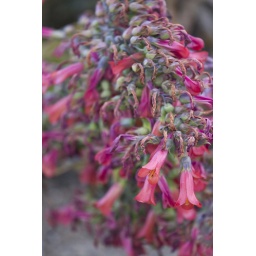
A flower plant in the Texas Zoo.